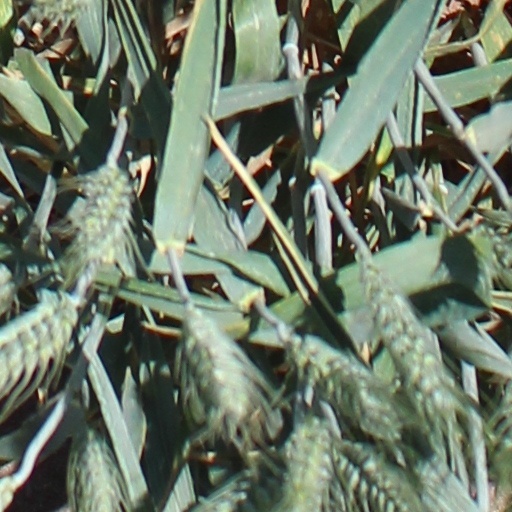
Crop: wheat